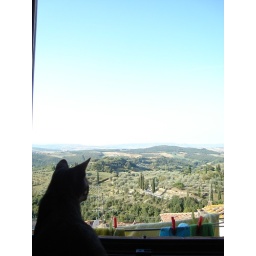
the cat in on the window #2